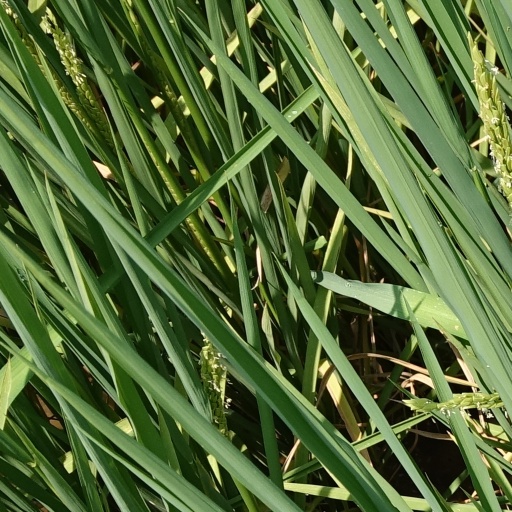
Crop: rice